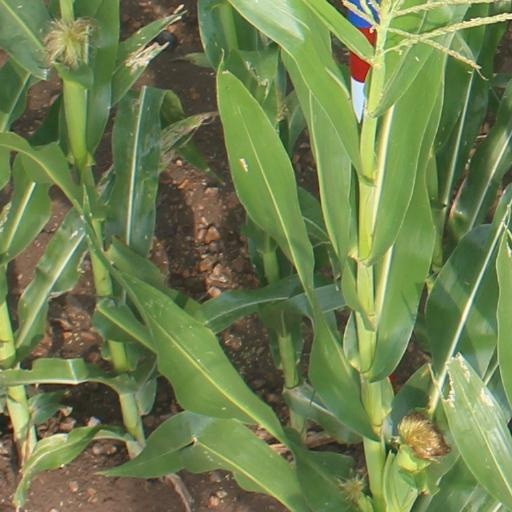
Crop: maize; corn